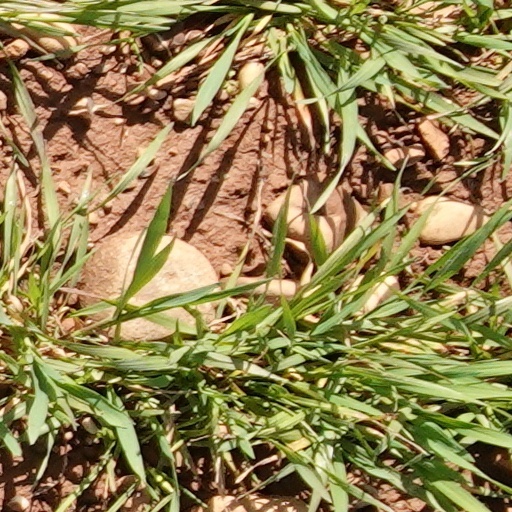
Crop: wheat